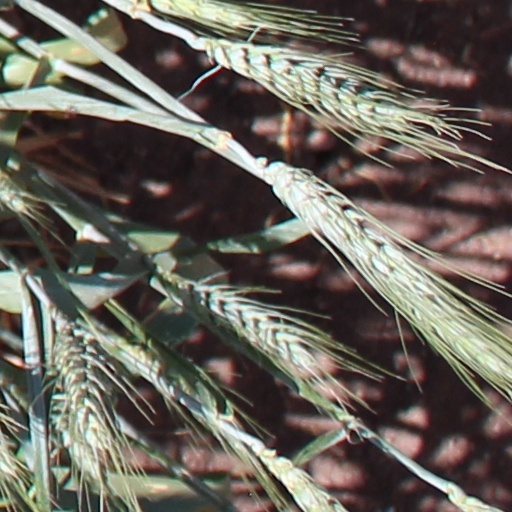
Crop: wheat